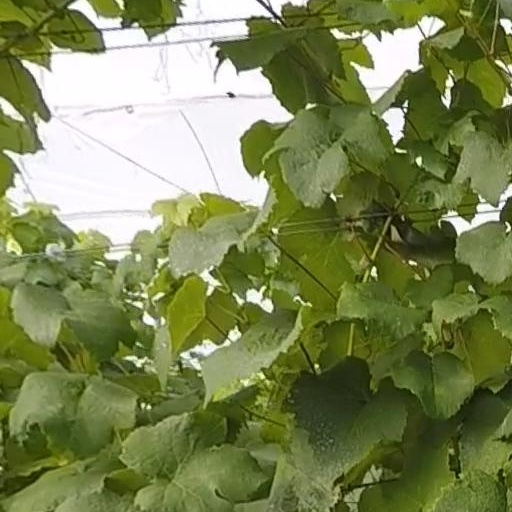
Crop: grape